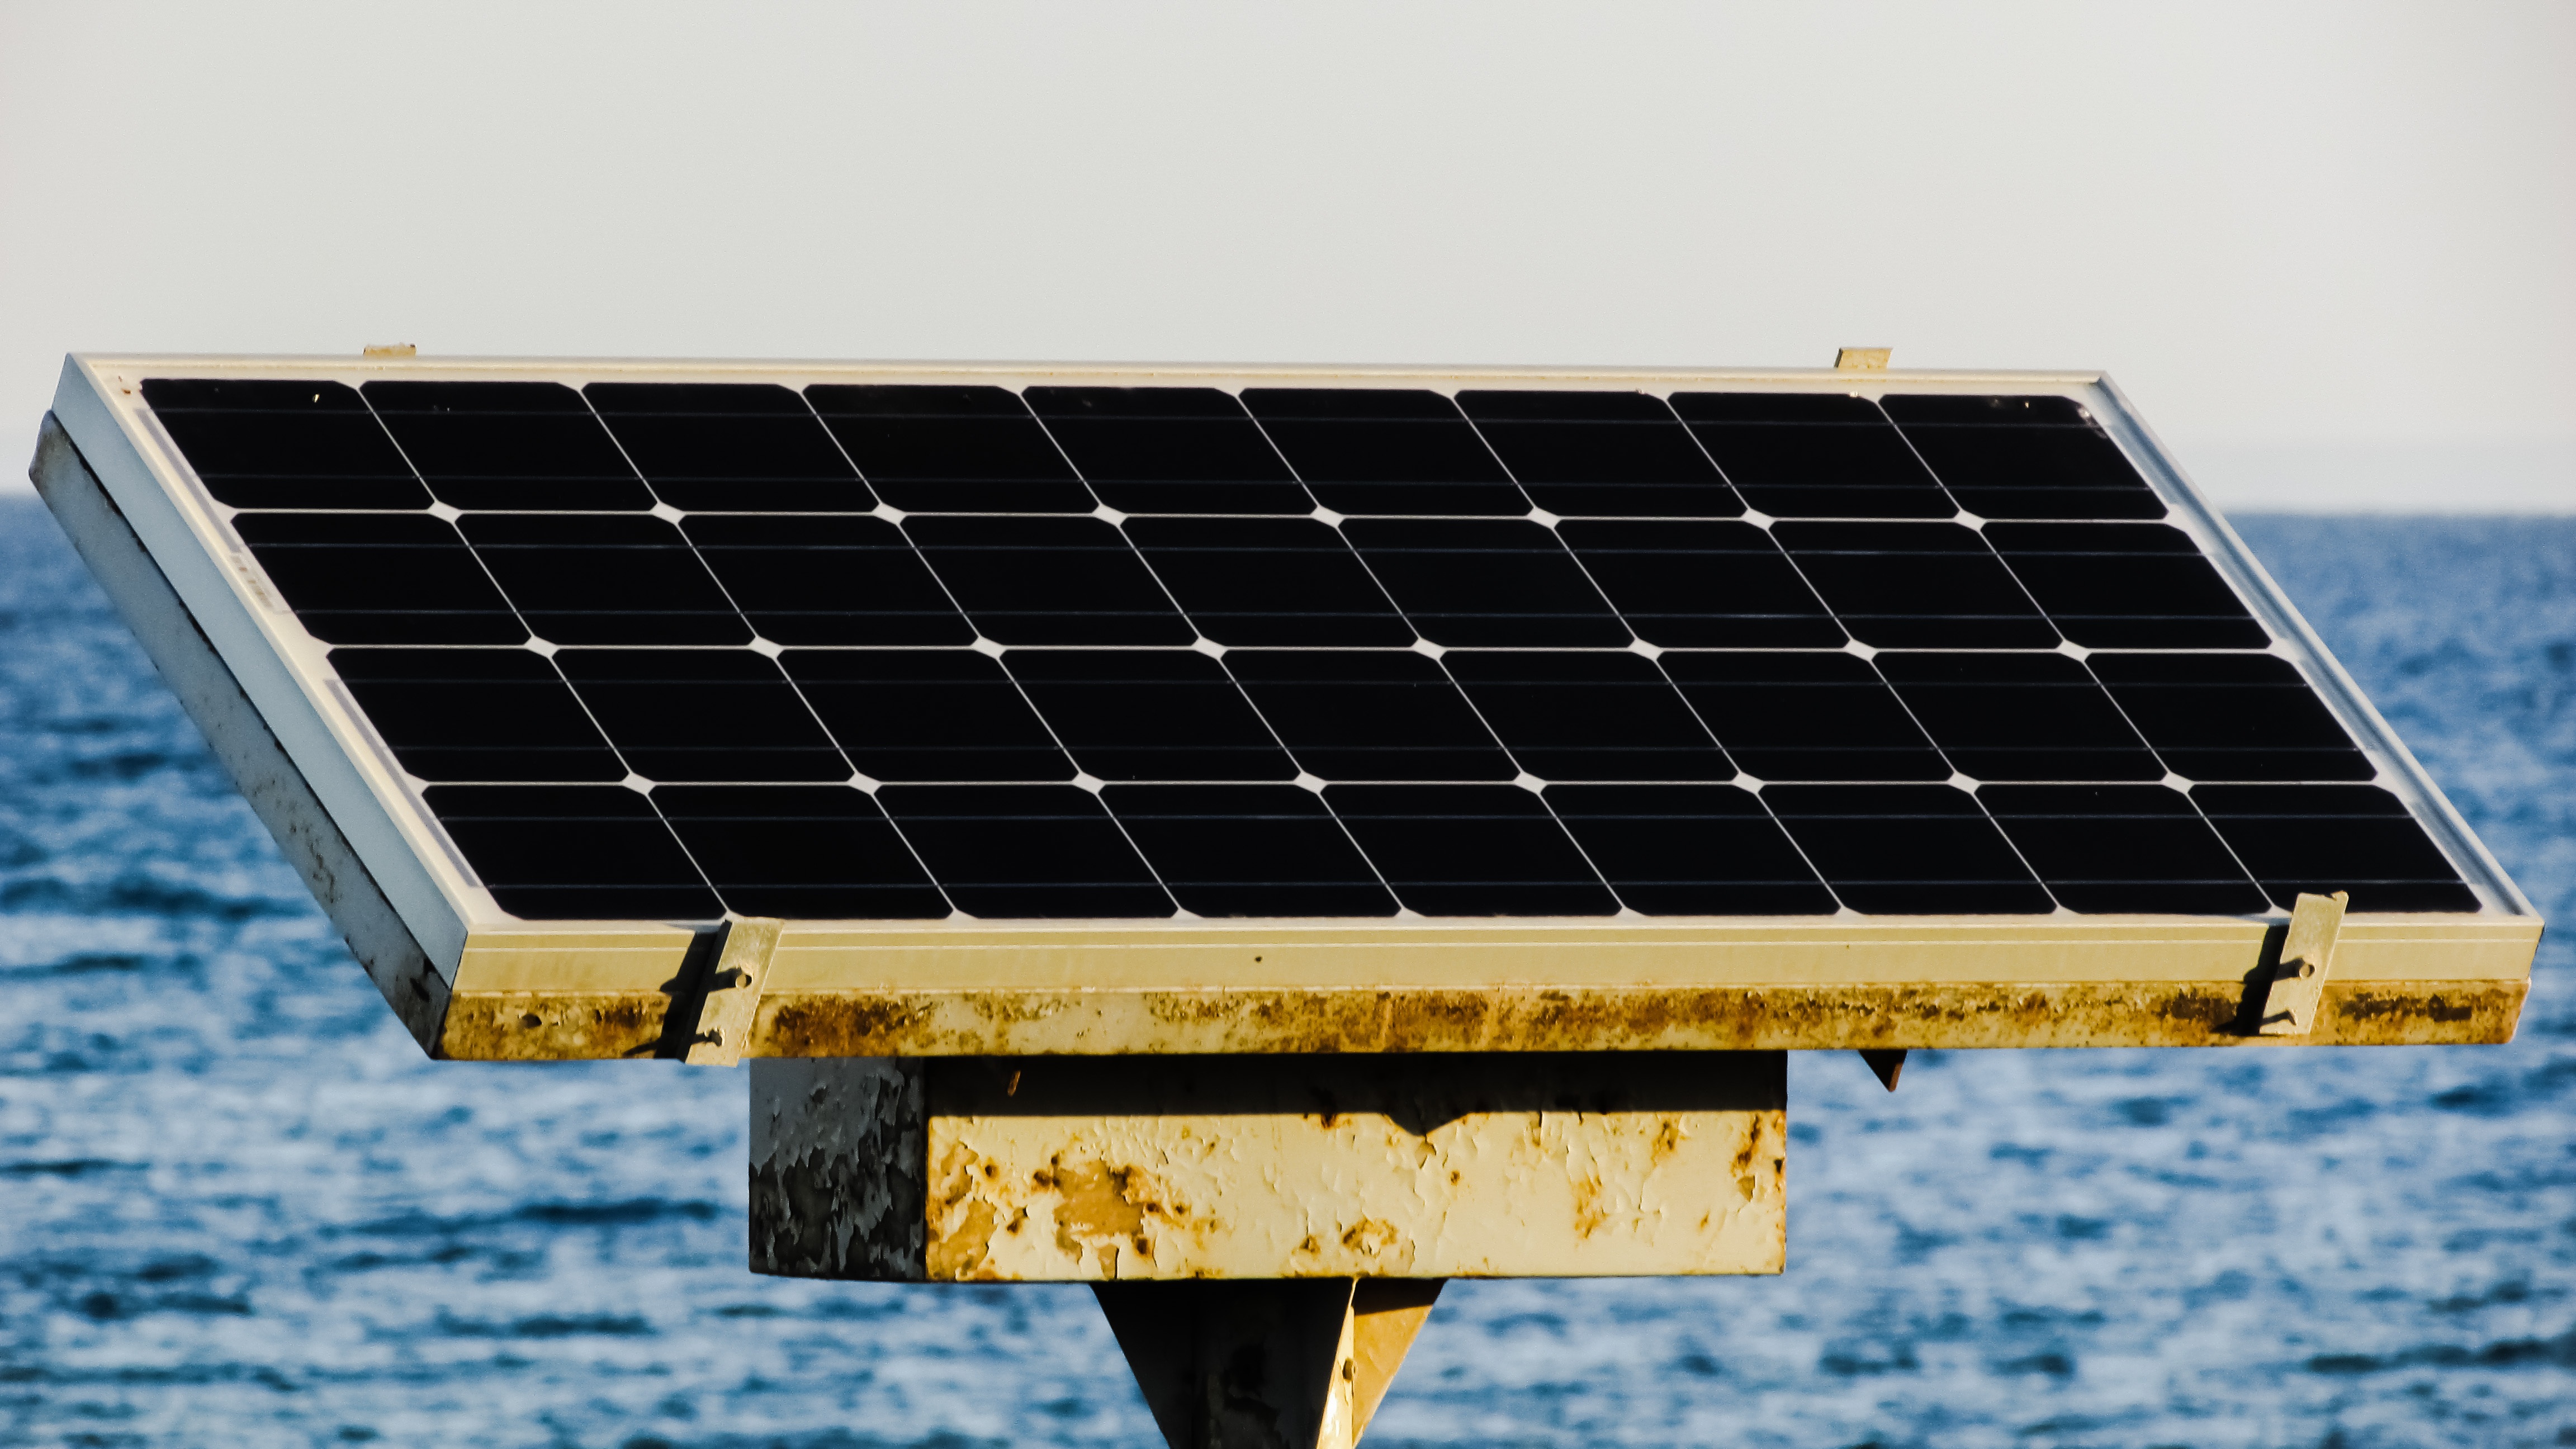
sun, technology, environment, electricity, energy, ecology, alternative, solar panel, power, panel, collector, solar power, solar energy, photovoltaic, solar cells